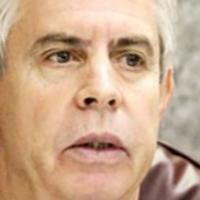
Age group: age 41-55